Tufts University

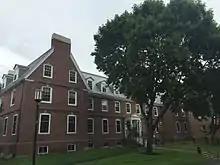
Stratton Hall, a downhill residence hall

Completed in 1908, Tufts' first library building, Eaton Memorial Library (now Eaton Hall), was made possible with a donation from Andrew Carnegie. Carnegie's wife requested that the building be named after a Tufts graduate, Reverend Charles Eaton, who had presided over her wedding. The building received an extension in 1950 with the construction of the War Memorial Library in honor of the Tufts alumni who served in World War II. By 1965 the collection outgrew the building and was moved to a new library named Wessell Library. Additionally, the demand for more square footage prompted the expansion of Wessell. In 1995, with the addition of , the library was renamed Tisch Library.